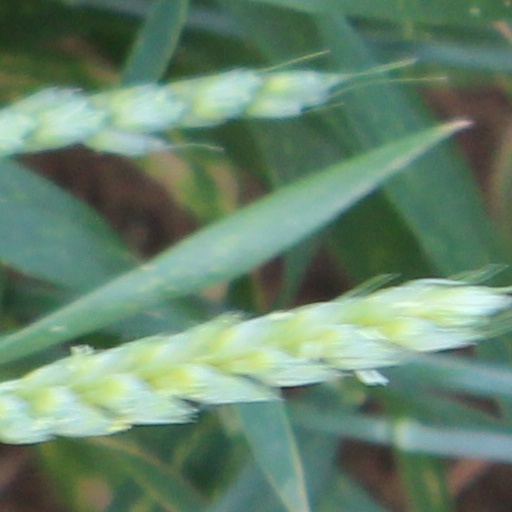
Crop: wheat